Maynard James Keenan

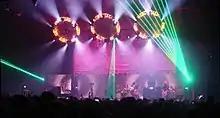
Musicians performing on stage in front of a crowd under many lights of different colors.

15 years after the band's formation, Tool had acquired what Dan Epstein of "Revolver" described as a devoted "cult" following, and in May 2006 the band released "10,000 Days", an album in which Keenan sang about more personal issues in contrast to previous attempts to inspire change. His mother, who inspired the song "Jimmy" on "Ænima", also served as the inspiration for "Jambi", and the two-part song "Wings for Marie" and "10,000 Days (Wings for Marie, Pt 2)", which deals with her 2003 death after 27 years, or around 10,000 days, of suffering. The album sold 564,000 copies in its opening week in the U.S. and was No. 1 on the "Billboard" 200 charts. However, "10,000 Days" was received less favorably by critics than its predecessor "Lateralus" had been.